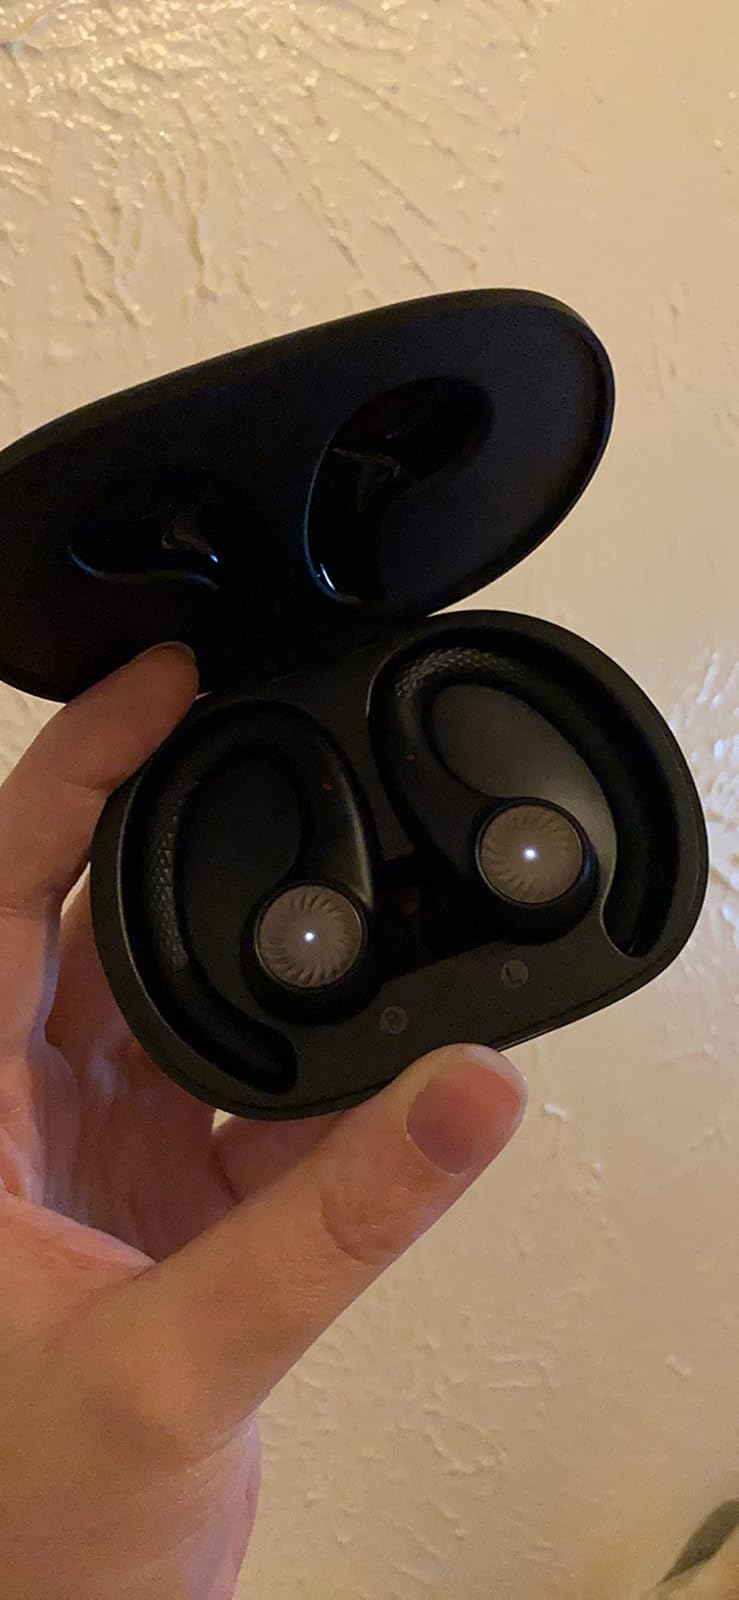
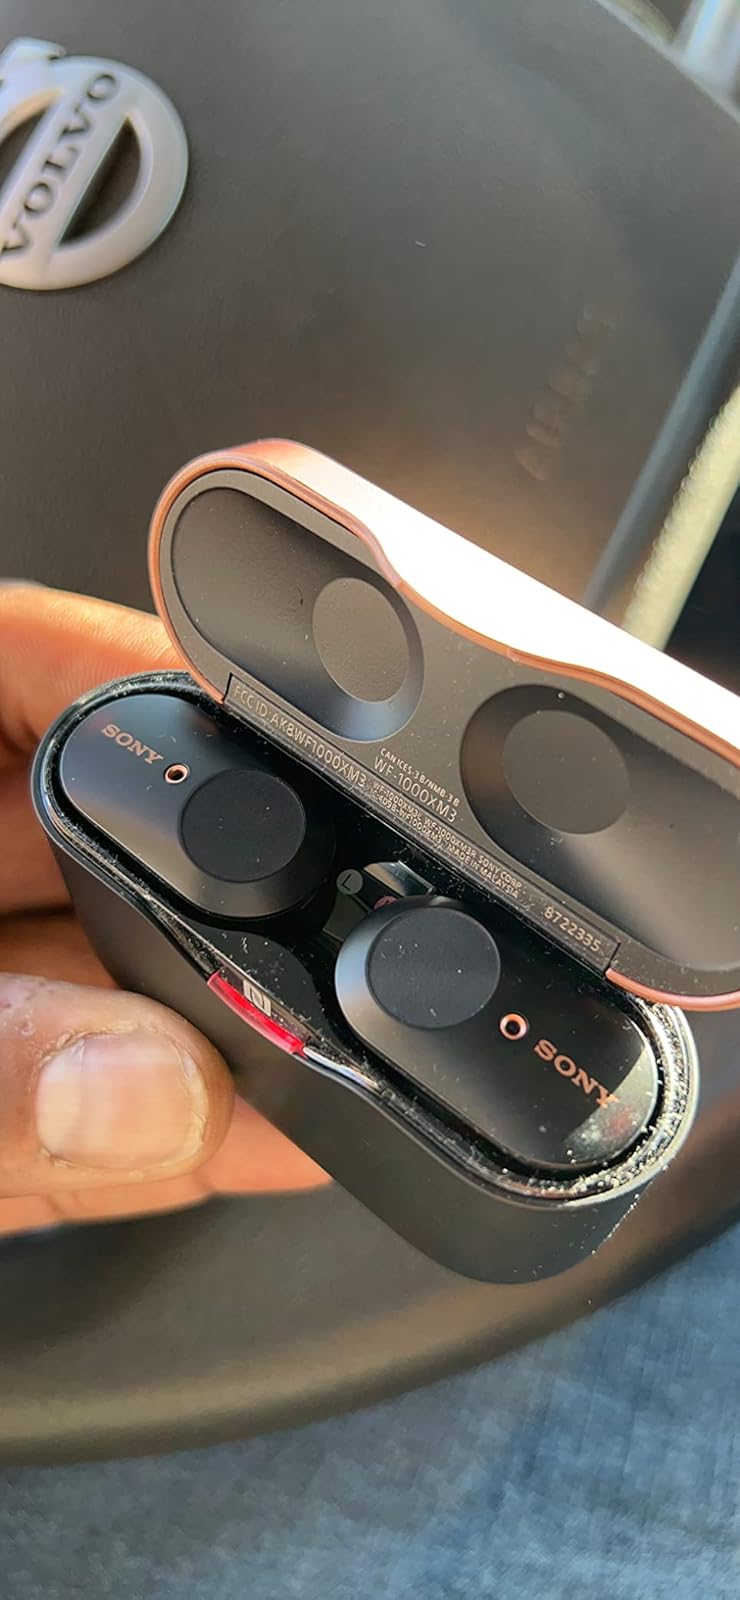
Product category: earbuds
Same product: no